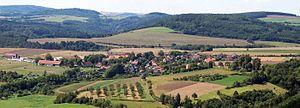
Nezabudice est une commune du district de Rakovník, dans la région de Bohême-Centrale, en Tchéquie. Sa population s'élevait à 93 habitants en 2020.